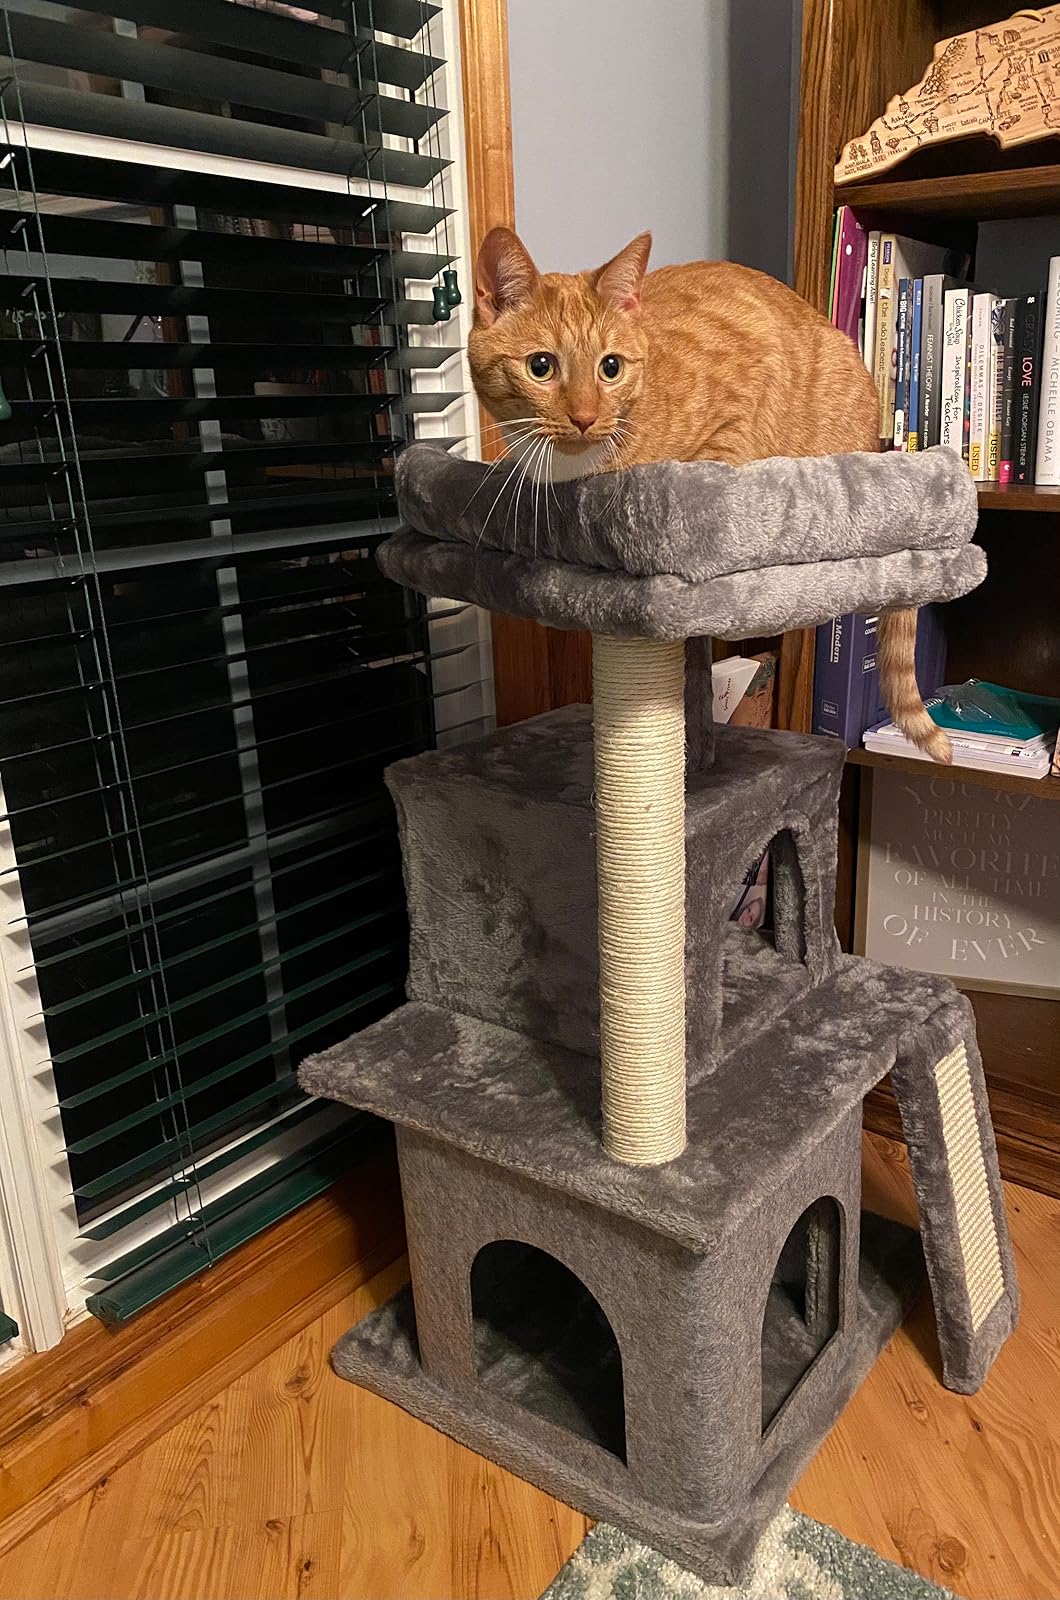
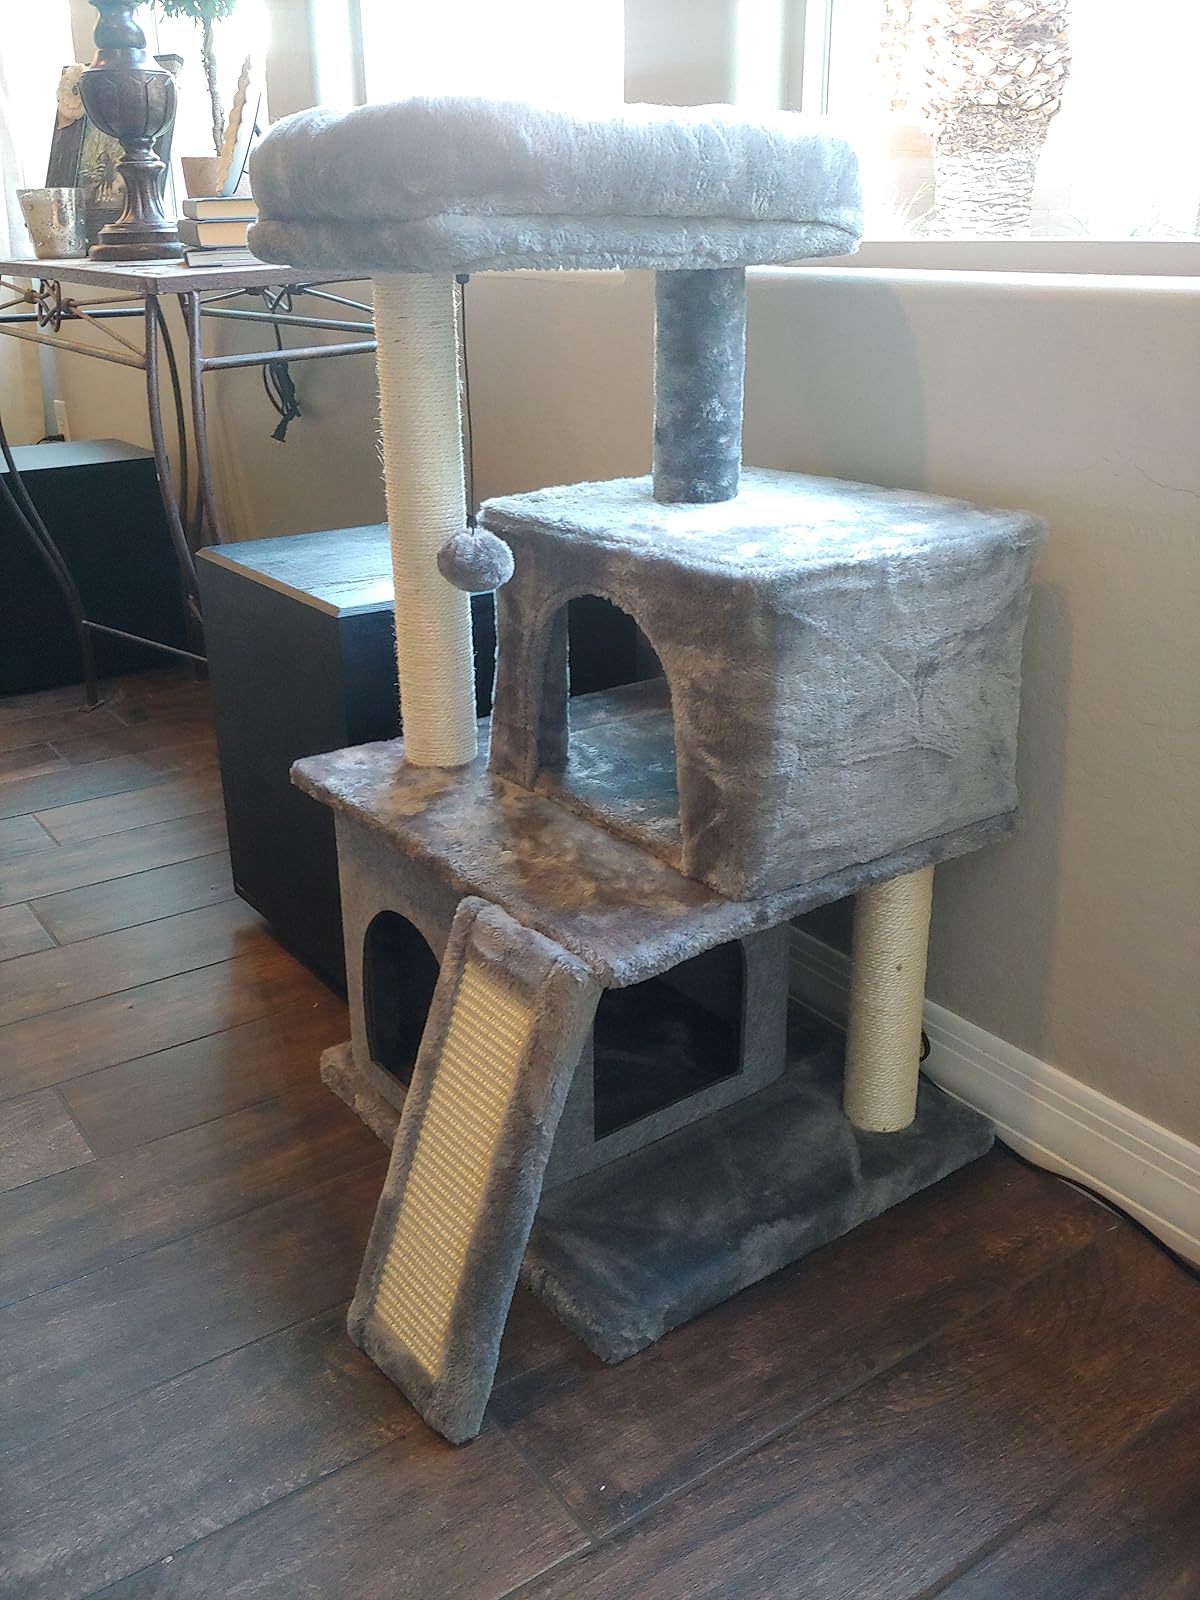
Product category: items_cat tree
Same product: yes